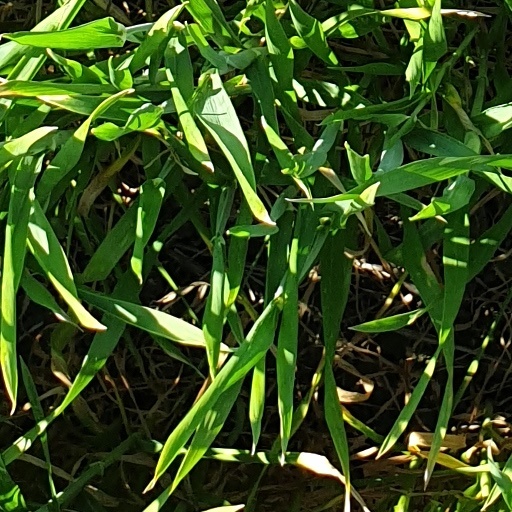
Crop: wheat